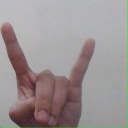
अक्षर: श